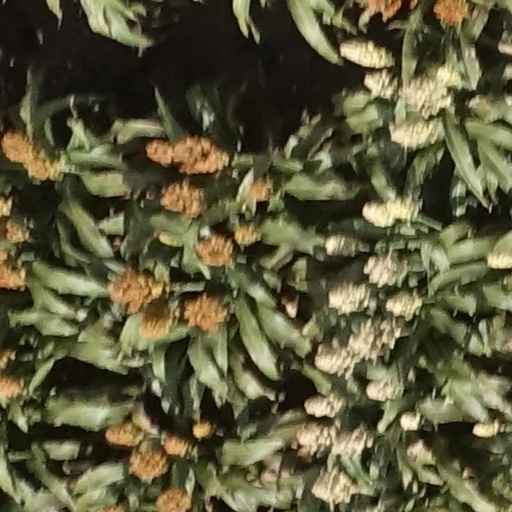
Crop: sorghum